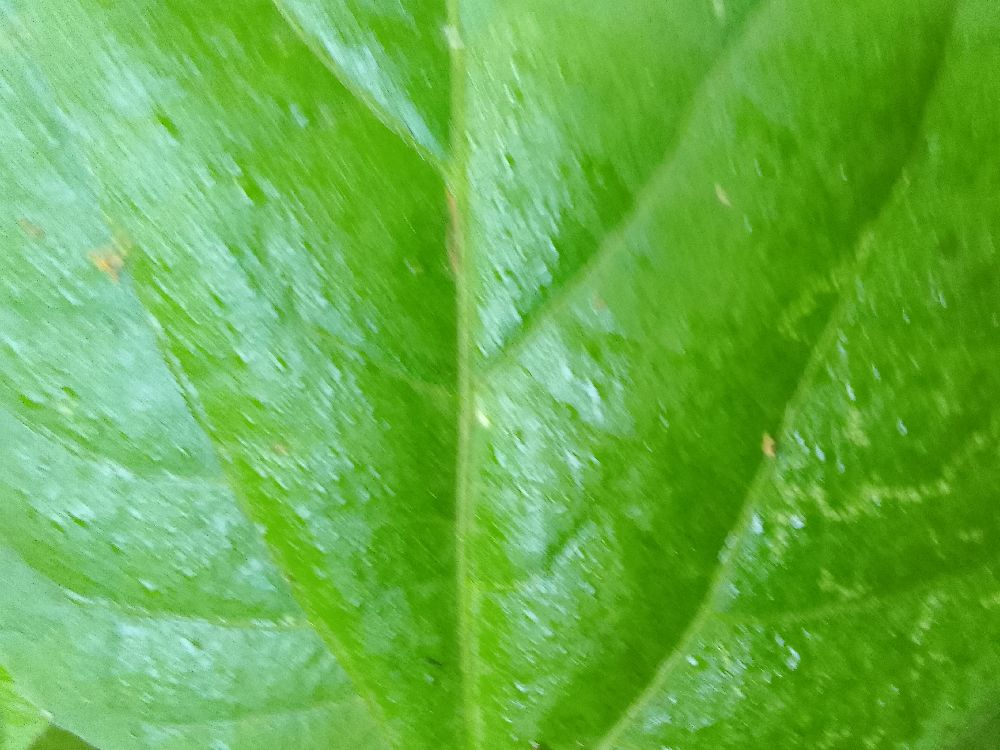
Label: healthy